Master Grossmith

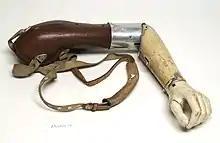
An artificial left arm made by W. R. Grossmith.

A painting of Grossmith as Richard in William Shakespeare's "Richard III" by G. Hancock is in the Victoria and Albert Museum. A print of Grossmith as a child is in the British Museum collection.